Cutty Sark

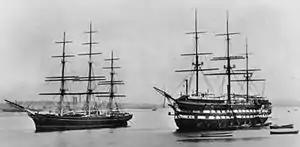
"Cutty Sark" and as training ships, 1938

In December 1883, "Cutty Sark" departed Newcastle, New South Wales with 4,289 bales of wool and 12 casks of tallow, arriving in London in just 83 days. This was 25 days faster than her nearest rival that year and heralded the start of a new career taking Australian wool to Britain in time for the January wool sales.